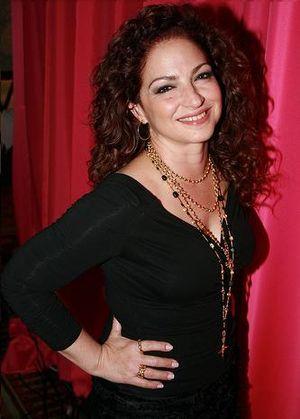
Gloria Estefan est une auteure-compositrice-interprète américaine de musique latine et de dance-pop.